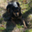
Label: dog